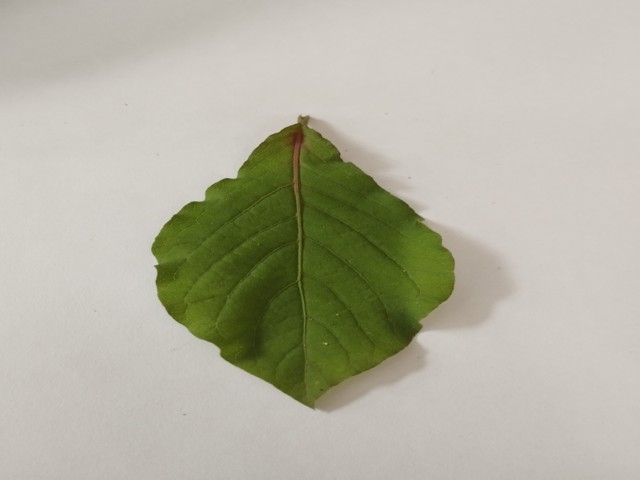
Plant: apang